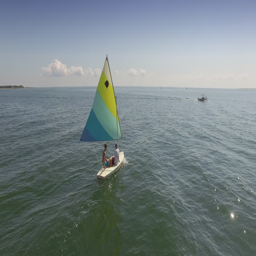
... aerial drone view small sailboat in the ocean